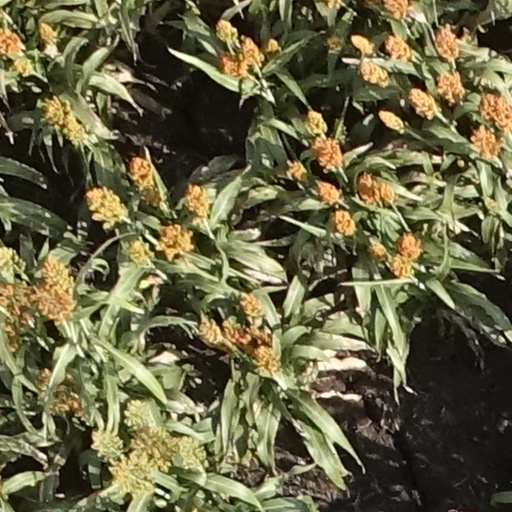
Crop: sorghum